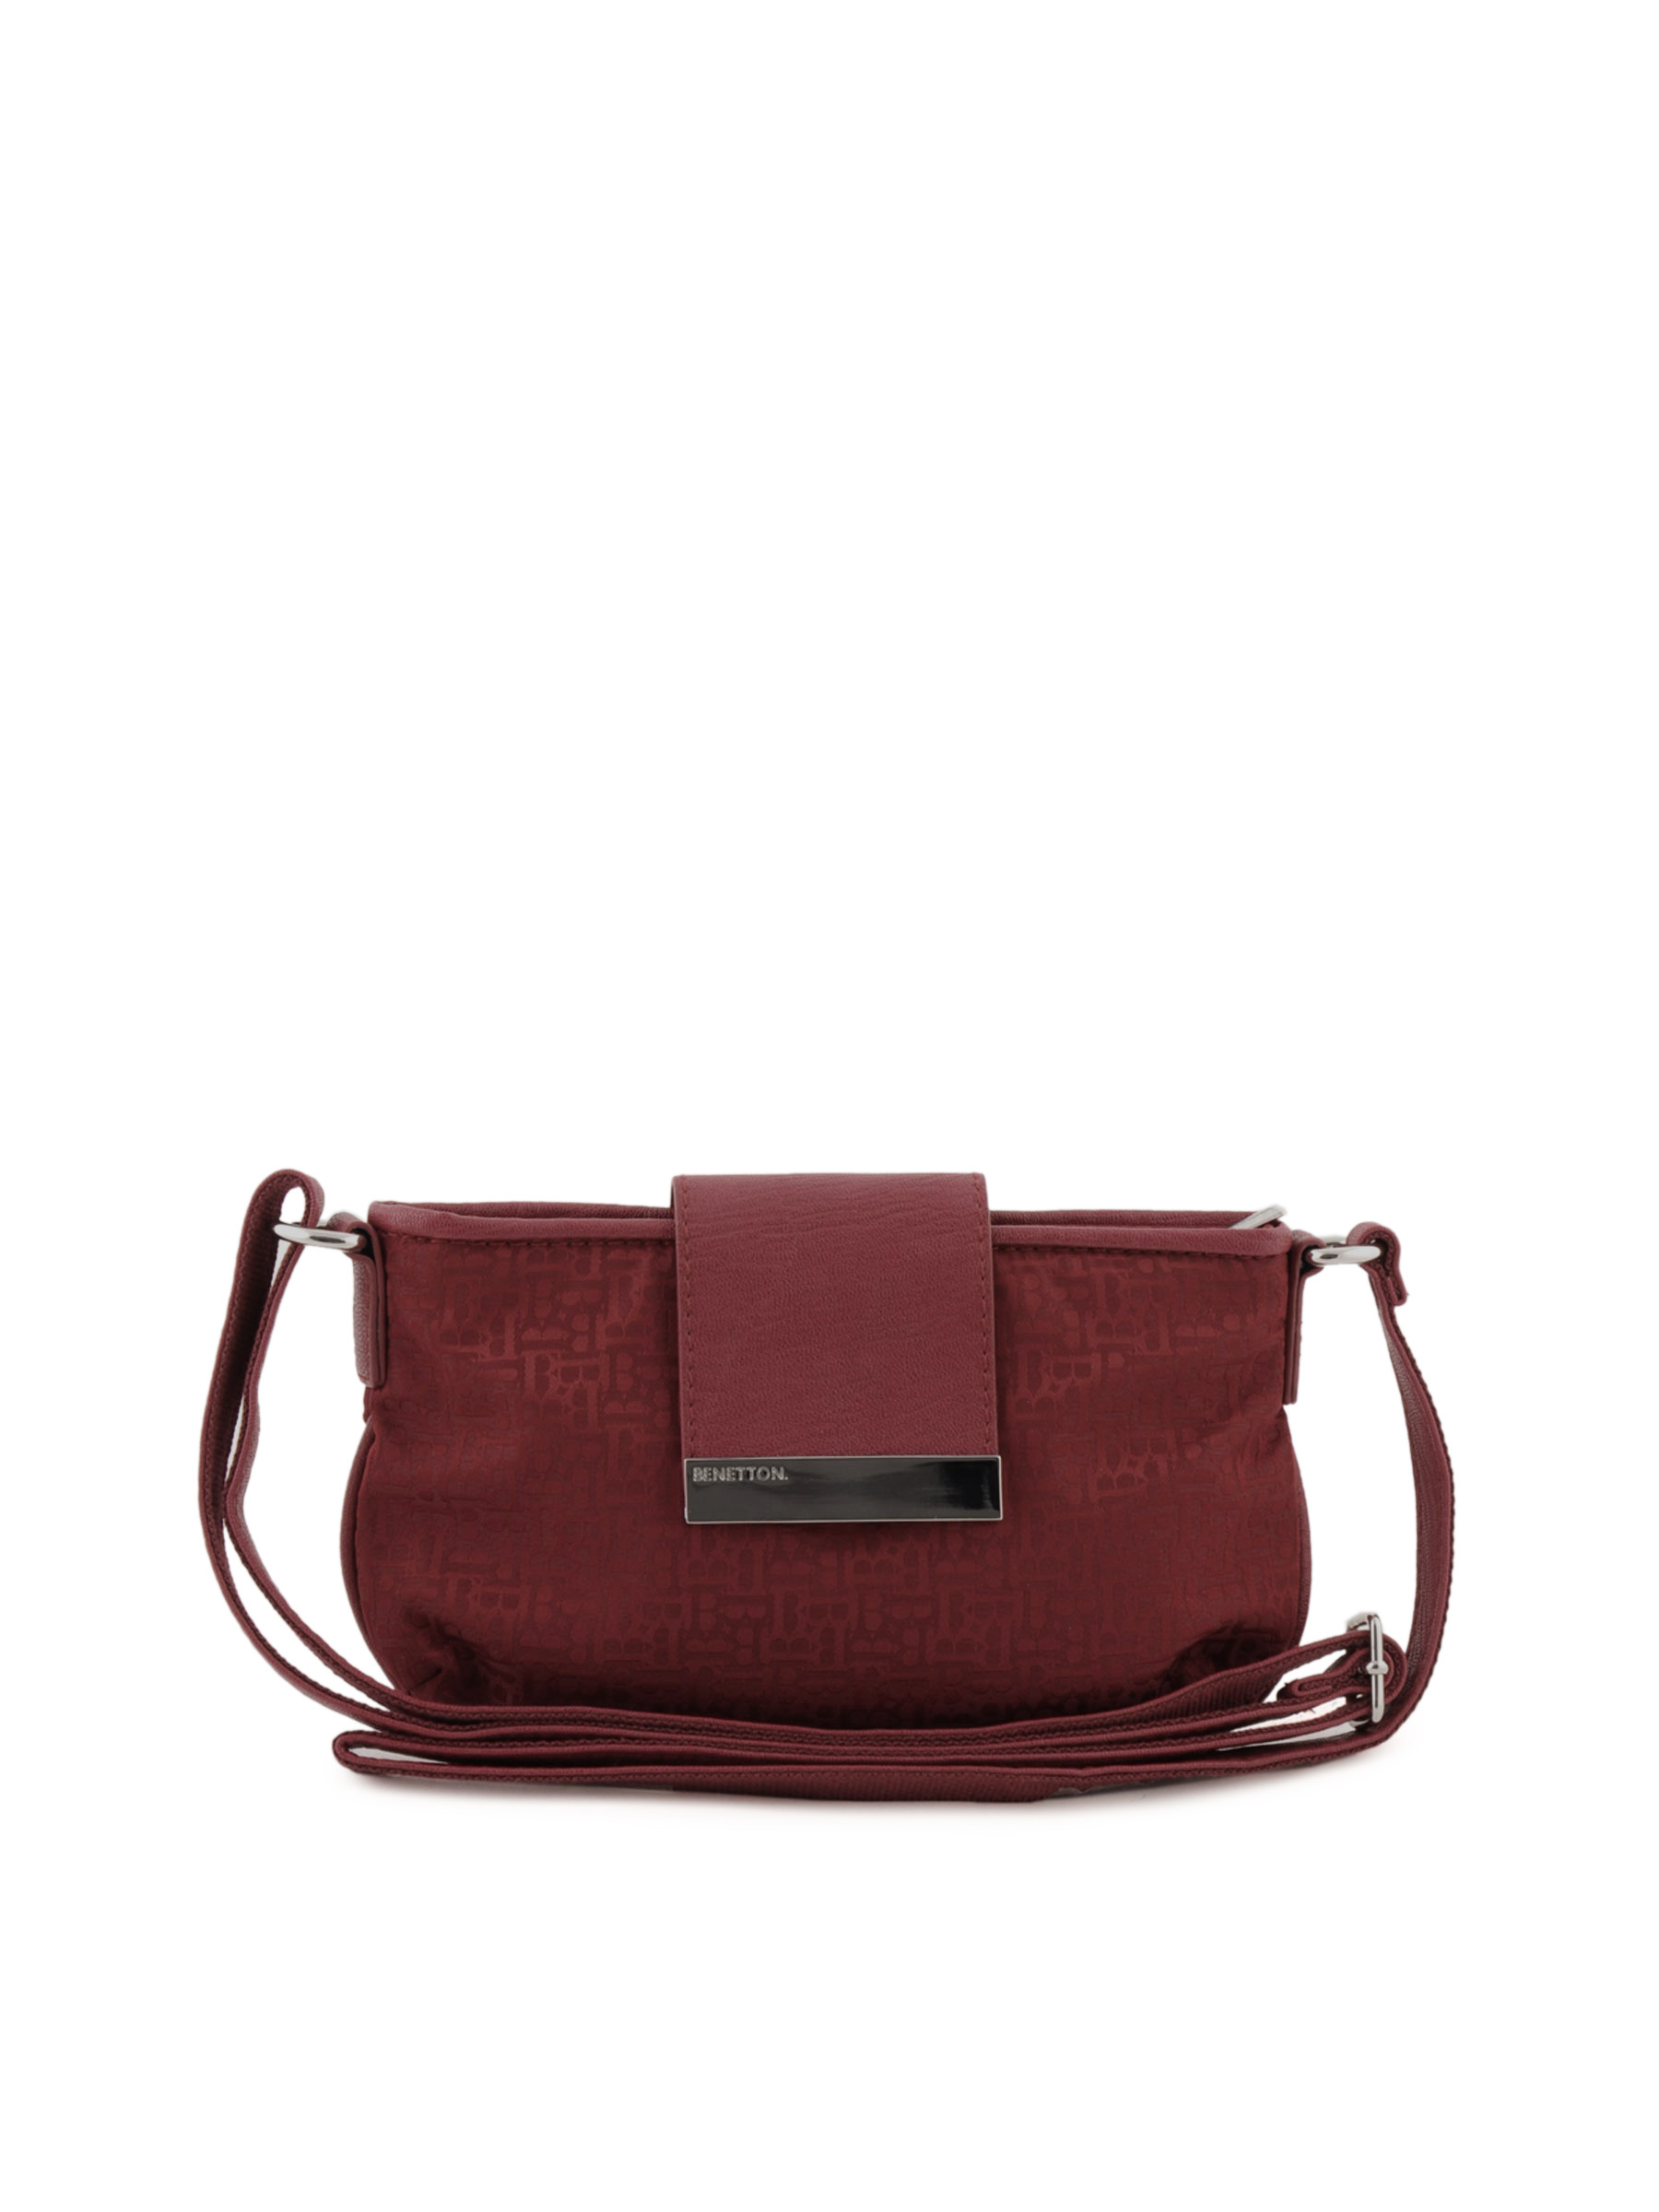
United Colors of Benetton Women Solid Maroon Handbags
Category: Accessories / Bags / Handbags
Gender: Women
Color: Maroon
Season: Summer 2011
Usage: Casual